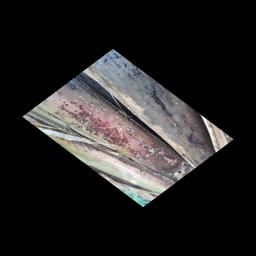
Label: PSEUDOSTEM WEEVIL